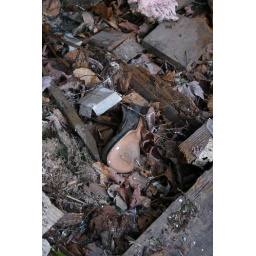
clarence newton road - near blowing rock - january 1 2009